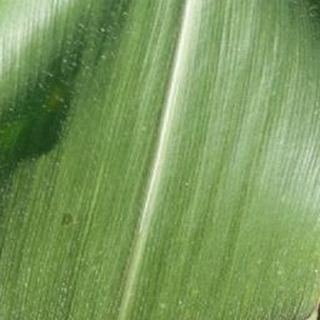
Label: healthy_corn